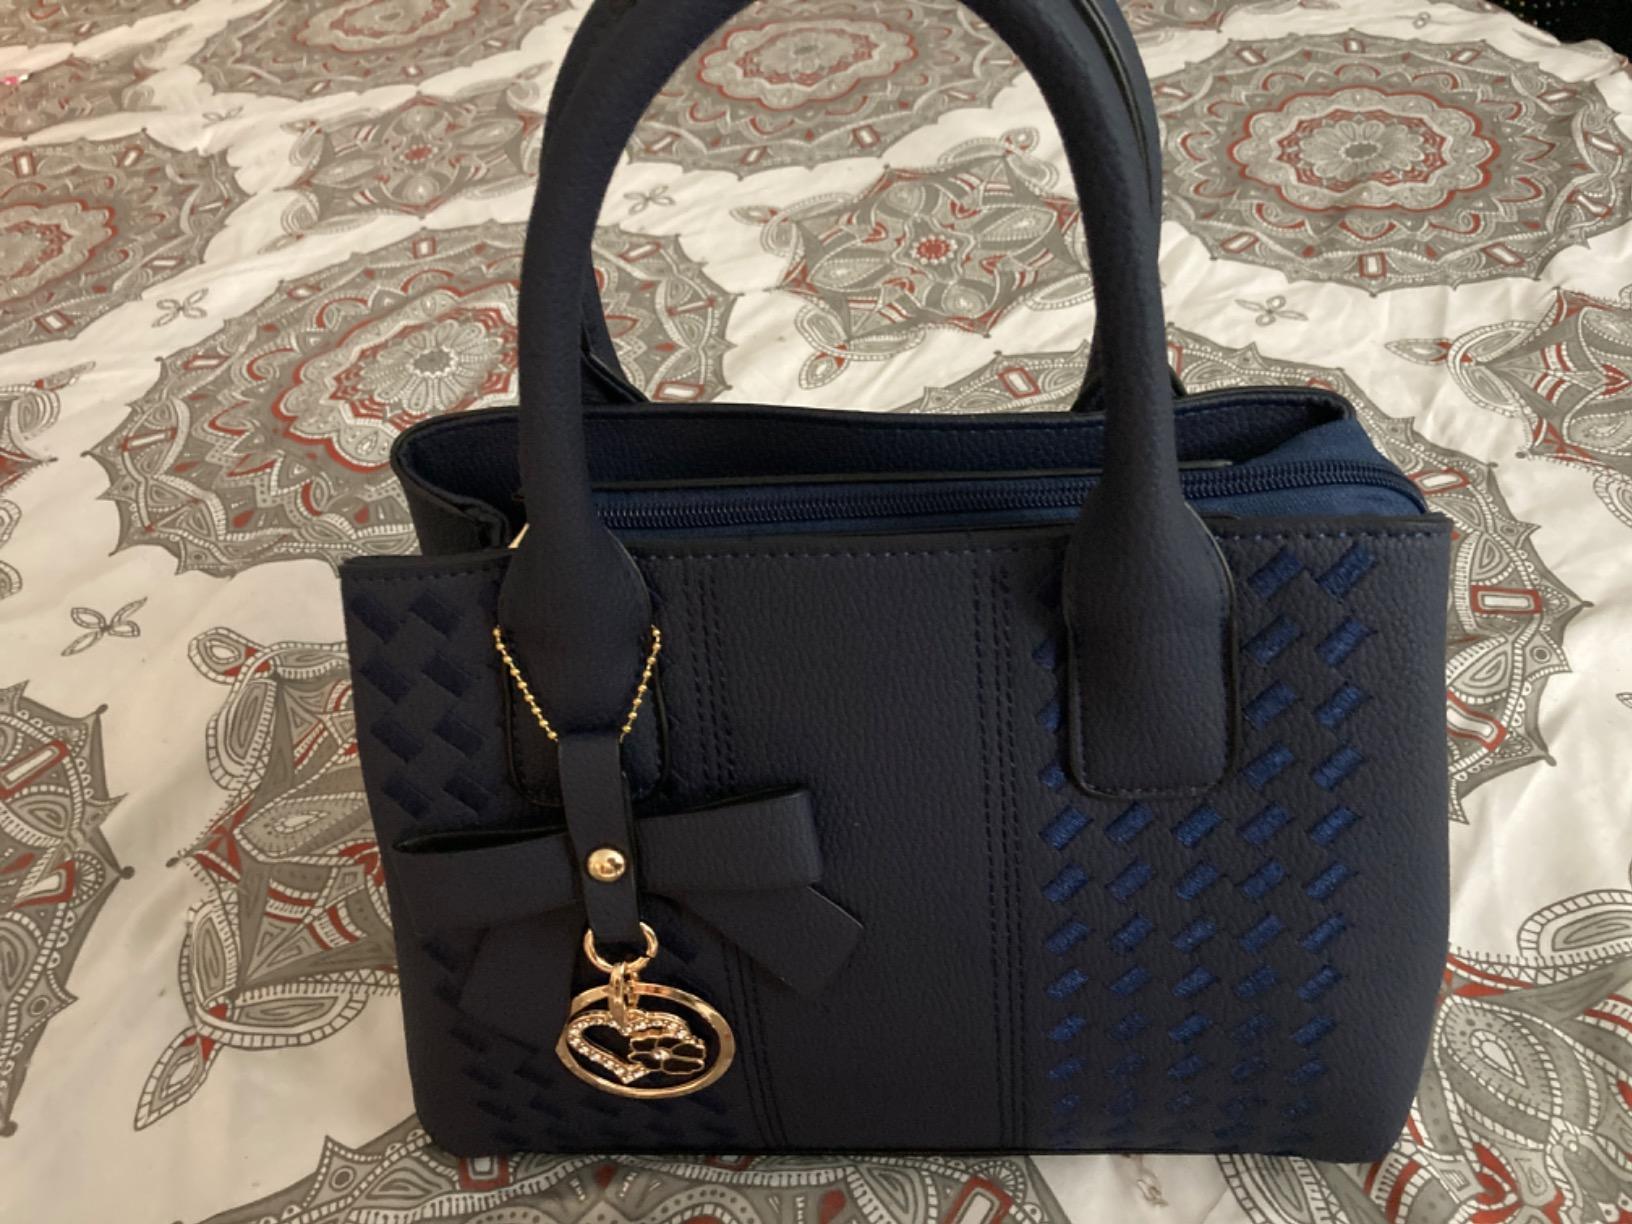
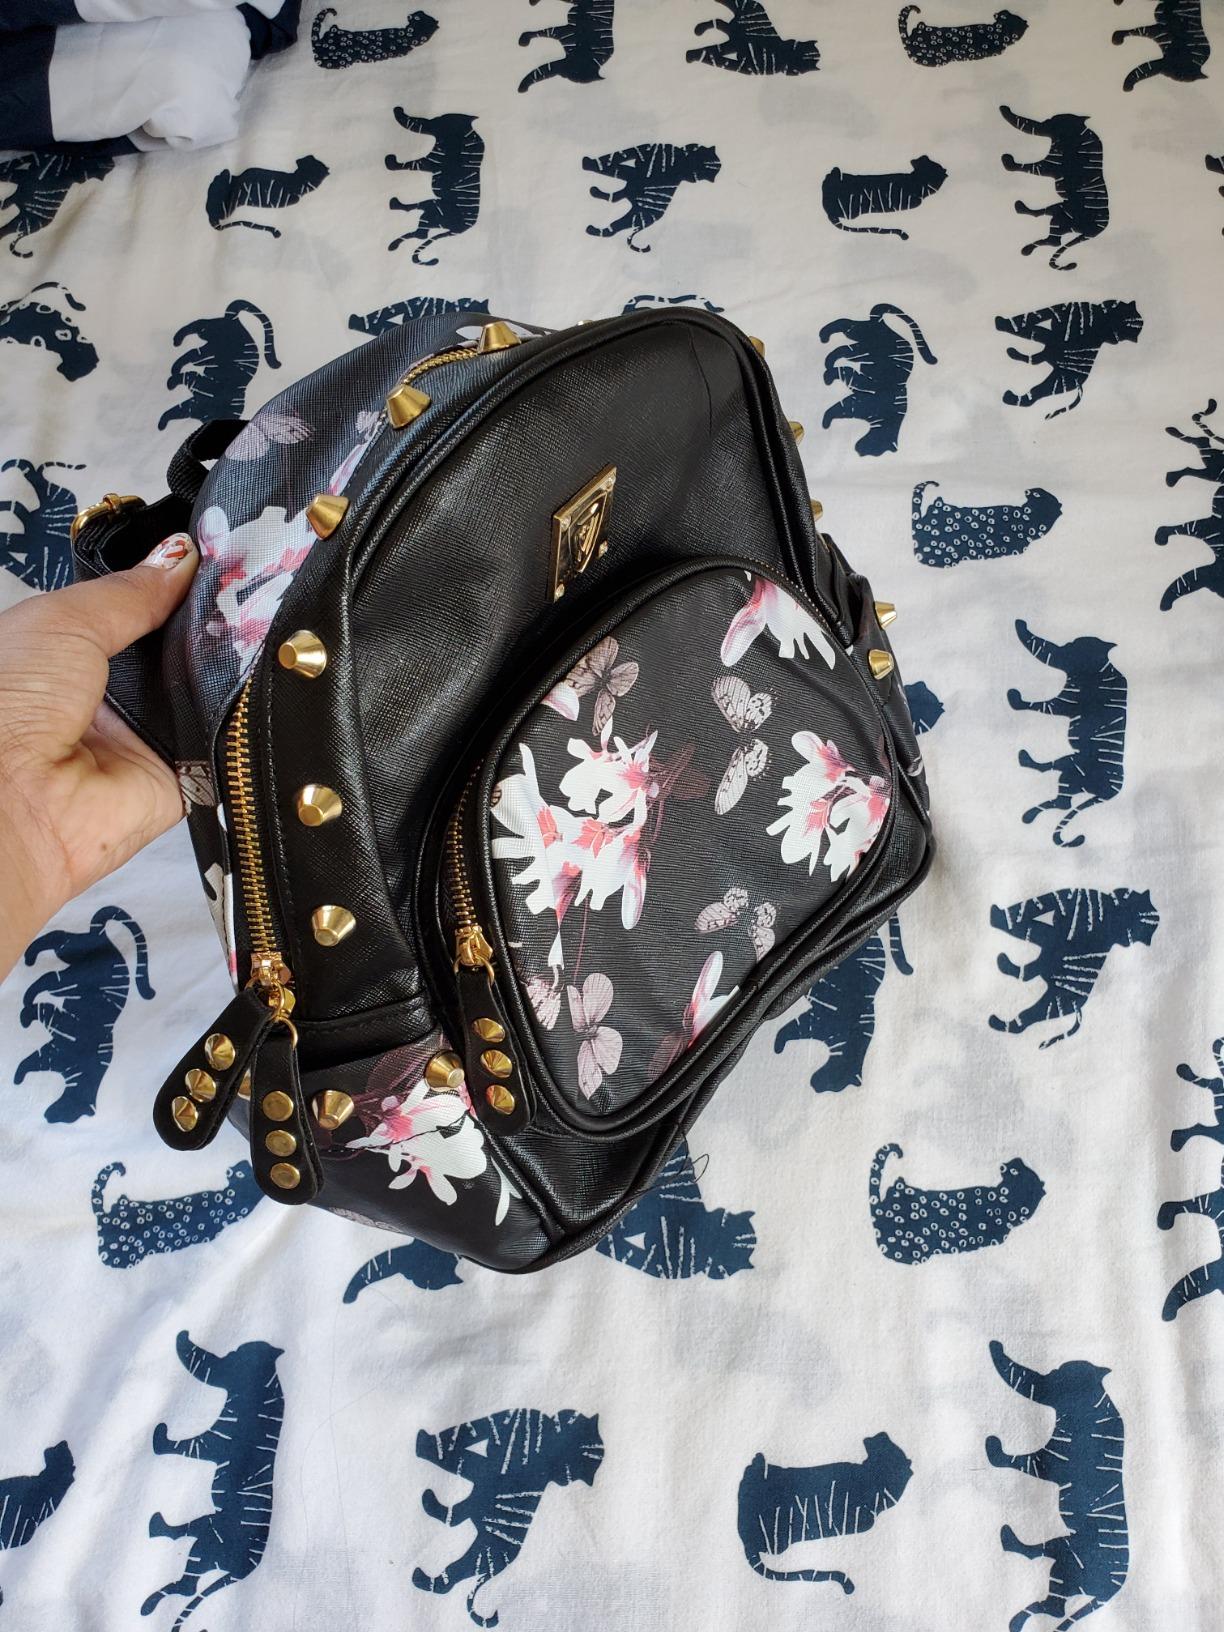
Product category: accessories_handbag
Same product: no